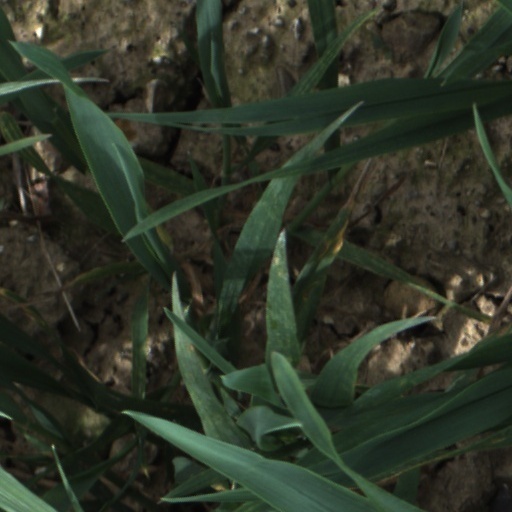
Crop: wheat